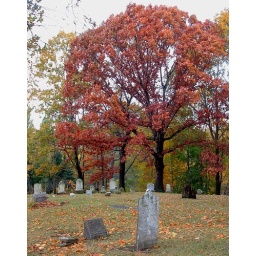
A very straight red leaved tree in cemetery.